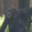
Label: chimpanzee